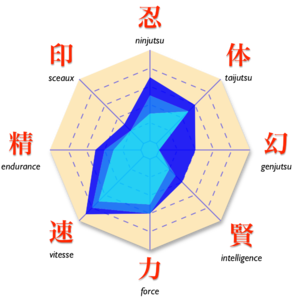
Manga Naruto - Personnage «
Kiba Inuzuka est un personnage du manga Naruto. Toujours accompagné de son chien Akamaru, il fait partie de l'équipe 8 de Konoha, dirigée par Kurenaï, avec Hinata et Shino.